Charles-Caïus Renoux

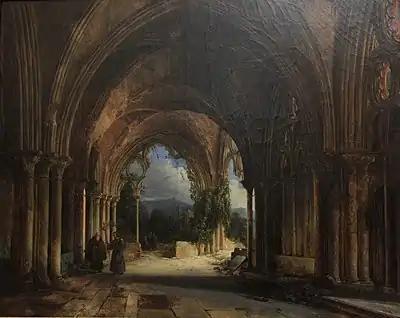
"Moines dans une Église Gothique en Ruines" (1828, Musée de Grenoble)

In this initial period of his career, Renoux established a signature style with his depictions of Gothic interiors and ruins. The architecture itself serves as a frame, like a proscenium arch in a theater, for an image of repeating columns and arches that recede into the distance, which my terminate in an opening onto blue sky; greater attention is devoted to architectural features, especially the play of light and shadow on weathered stone, than to the human figures, who are dwarfed by their surroundings; and the artist signs his last name and the year at an angle, as if the letters and numbers were painted upon a stone surface within the picture.